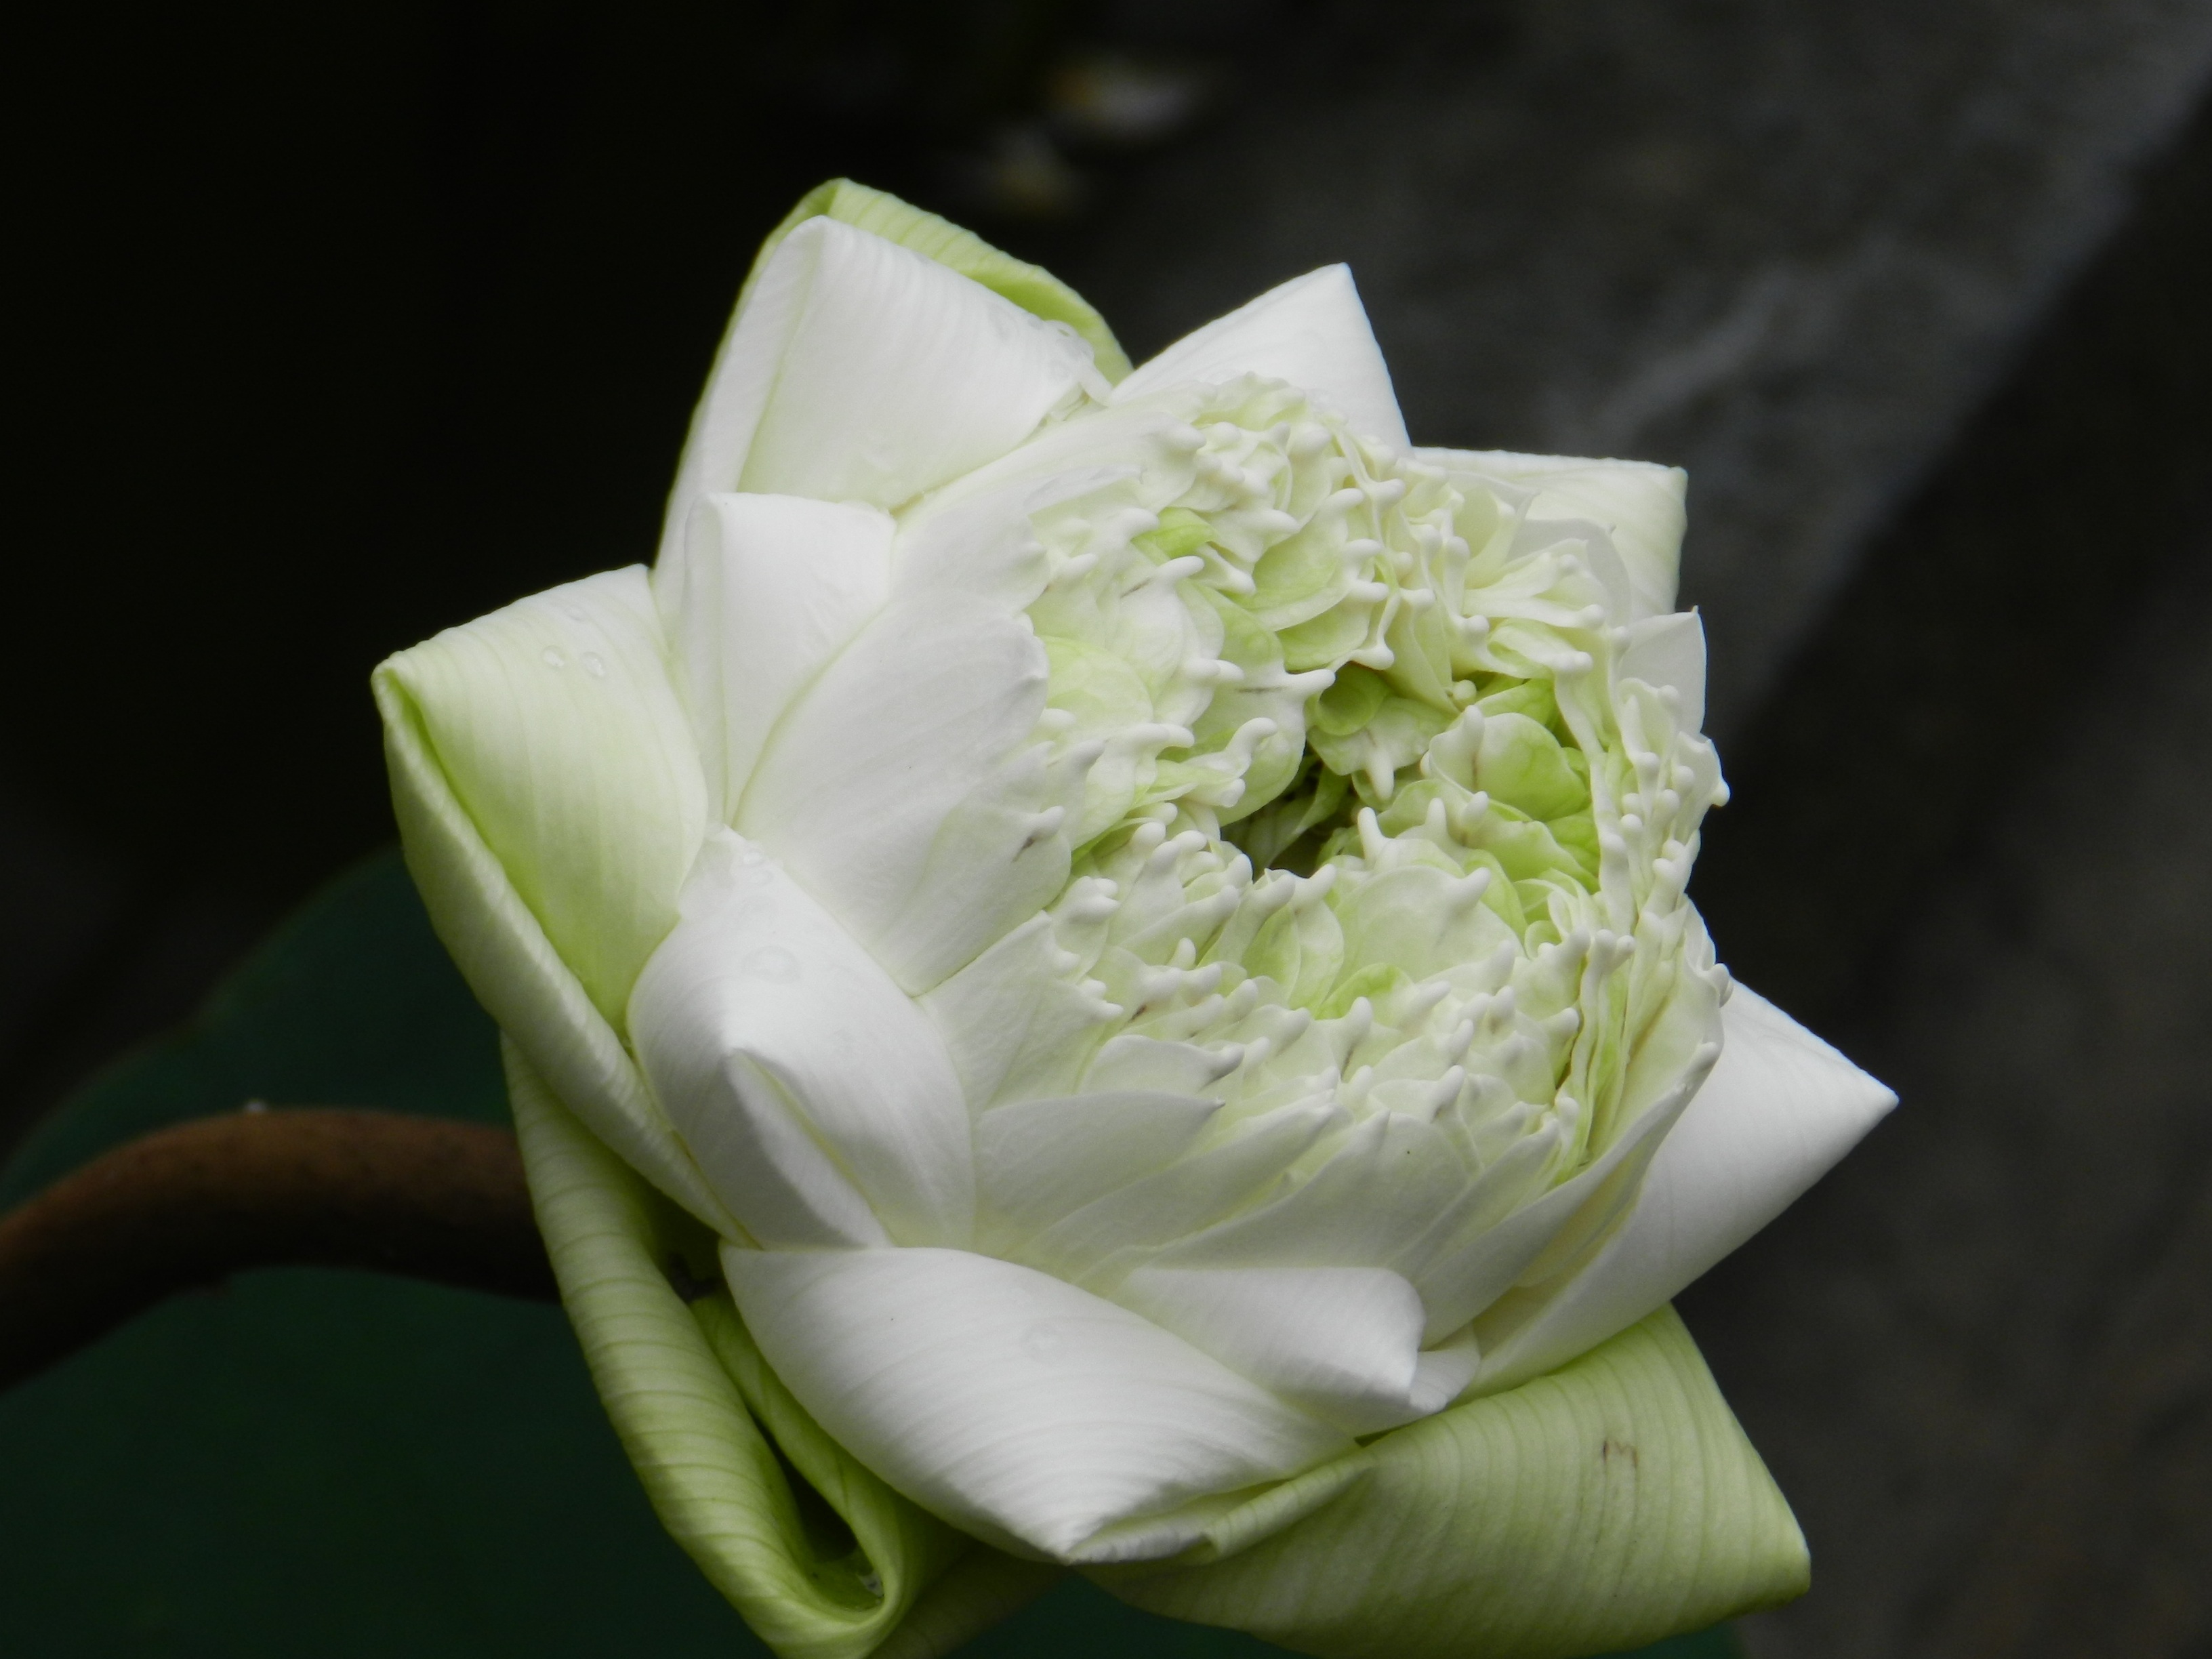
plant, white, photography, flower, petal, pond, green, flora, thailand, close up, lotus, floristry, macro photography, white petals, flowering plant, flower water, flower bouquet, plant stem, land plant